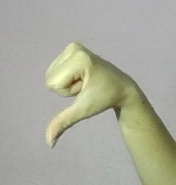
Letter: waw